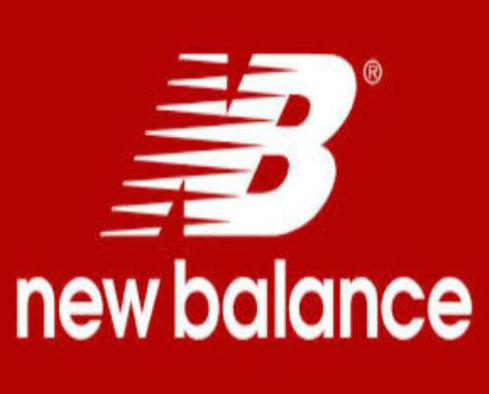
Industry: Clothes